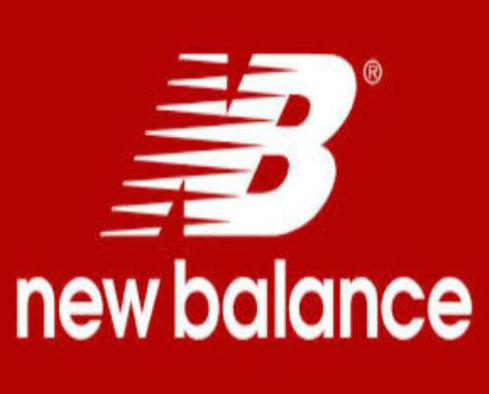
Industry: Clothes